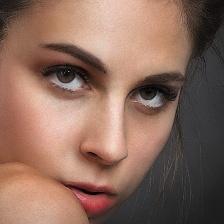
Label: faces